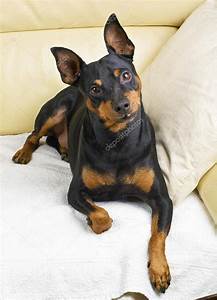
Label: cane